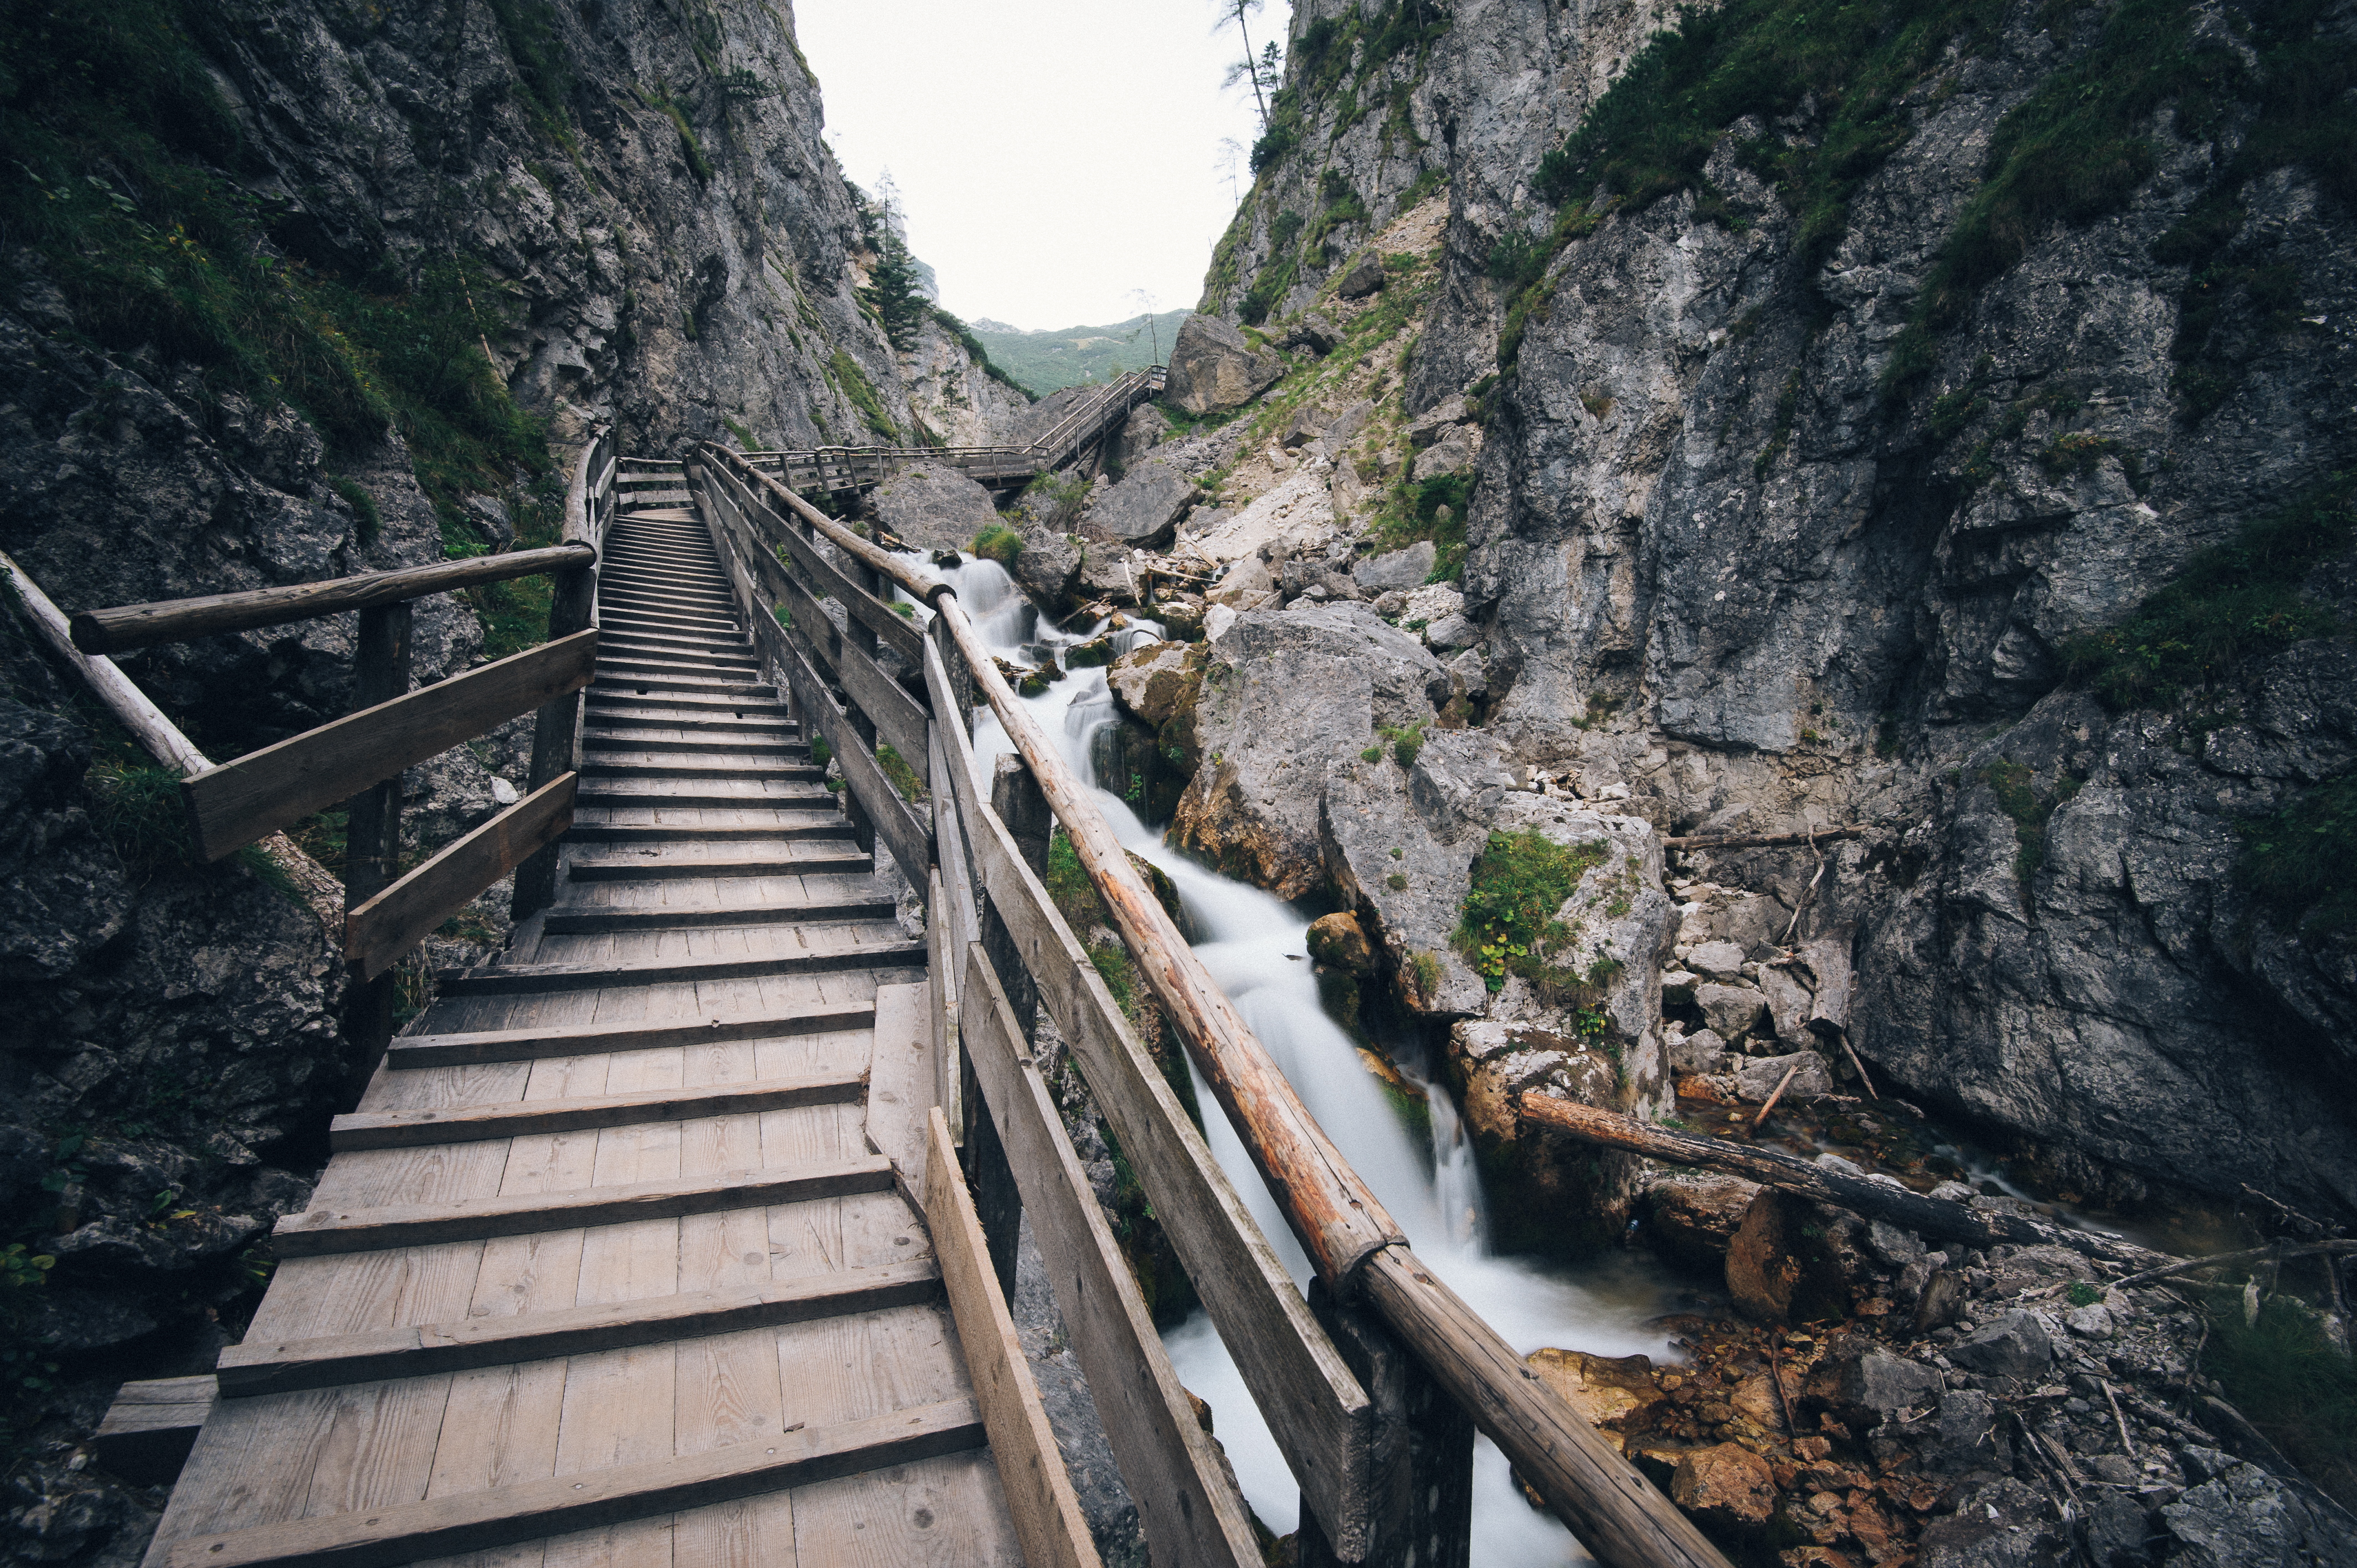
landscape, water, nature, path, pathway, creek, mountain, wood, bridge, pavement, moss, stream, brook, rocky, lumber, rocks, infrastructure, timber, wooden bridge, rocky mountain, wooden fence, wood planks, rolling stock, geological phenomenon